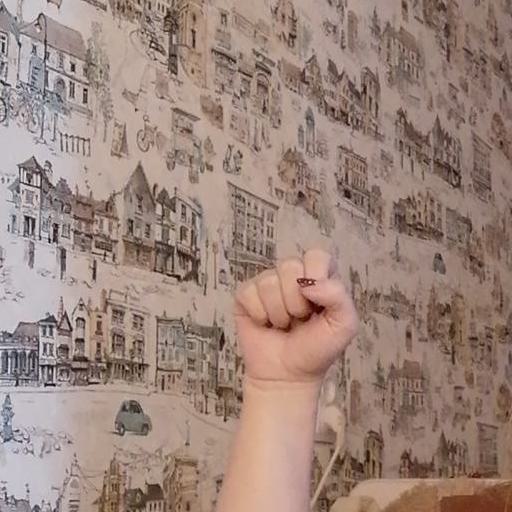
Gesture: fist